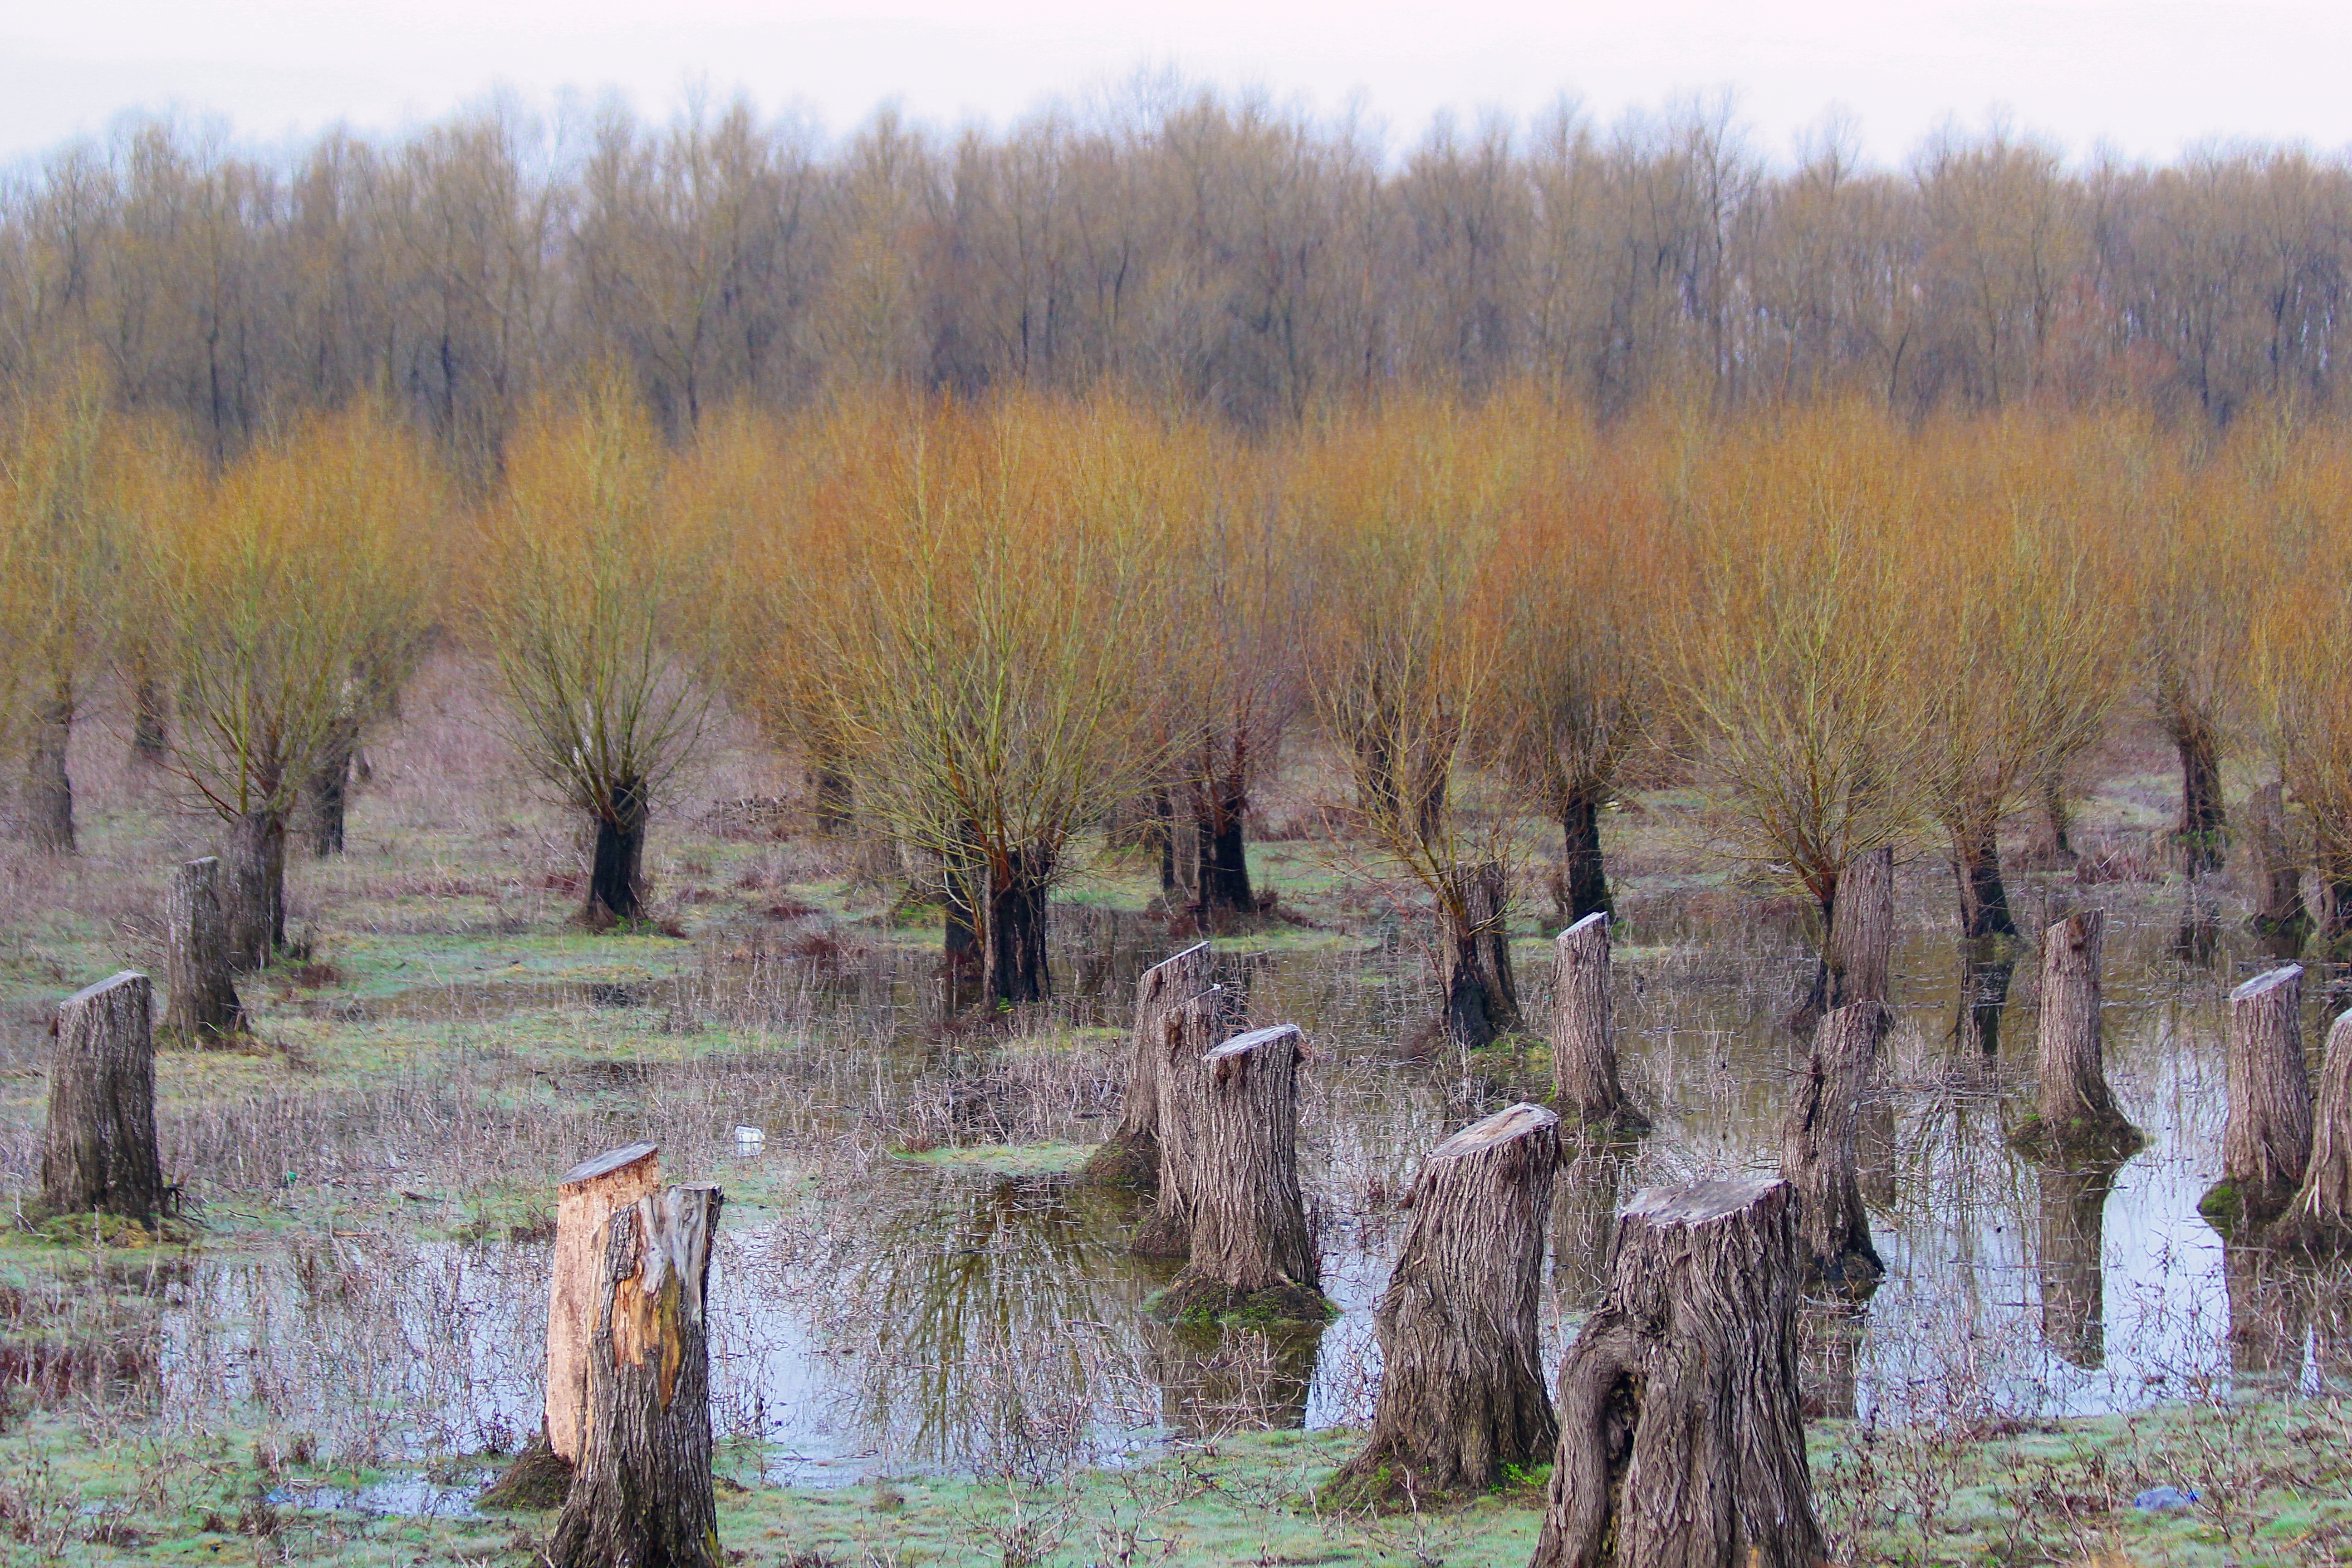
tree, marsh, swamp, wilderness, meadow, prairie, wildlife, wetland, bog, woodland, habitat, ecosystem, rural area, natural environment